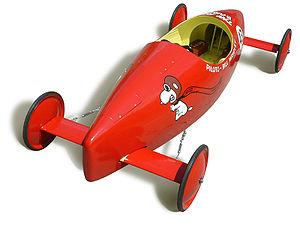
Une caisse à savon, aussi appelée une boîte à savon ou en québécois un tacot, est un véhicule sans moteur qui se déplace par la seule force de la pesanteur. Les caisses à savon peuvent être construites et utilisées comme jeu d'enfants, pour le simple plaisir de descendre de petites pentes, mais elles peuvent l’être aussi pour de véritables compétitions sportives.